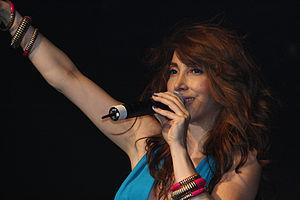
Hande Yener est une chanteuse de pop turque née le 12 janvier 1973 à Istanbul, en Turquie.